Japanese battleship Asahi

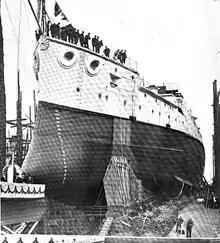
"Asahi" shortly before her launch

"Asahi"s design was a modified version of the s of the Royal Navy, with two additional guns. The ship had an overall length of , a beam of , and a normal draught of . She displaced at normal load. "Asahi" had a complete double bottom with 55 watertight compartments. Her hull was also subdivided into 223 watertight compartments. She was fitted as a flagship and her crew numbered about 773 officers and enlisted men, including the admiral's staff.